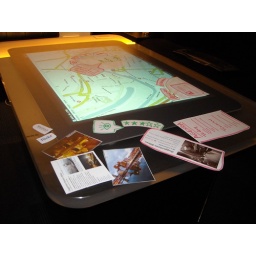
Working area with losts of interaction elements in paper siting on a map image (full screen on Surface)